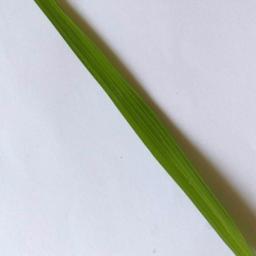
Label: Rice___Healthy